Witch trials in the Spanish Netherlands

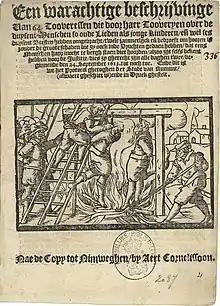
Witch burning in Roermond in 1613 (depicted in "")

The province of Groningen's first trials were in 1457, leading to the executions of twenty women and a man. In the 1550s the area between Rhine and Meuse was hit hard, while in the 1560s, and particularly in 1564, prosecutions peaked in the County of Holland.